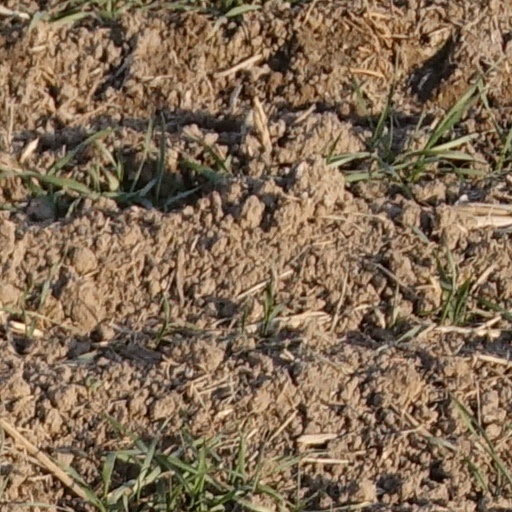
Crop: wheat